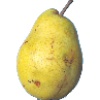
Label: Pear Monster 1